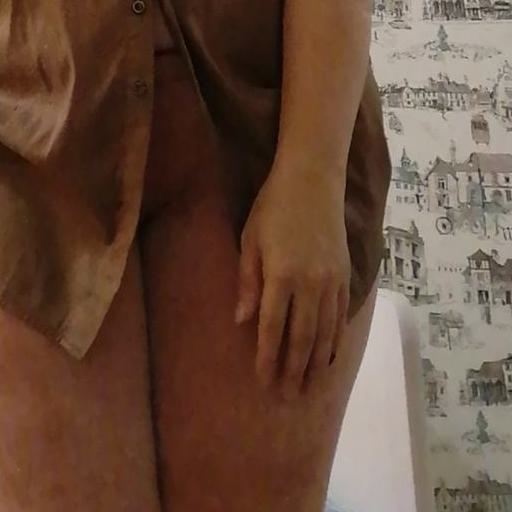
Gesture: no_gesture